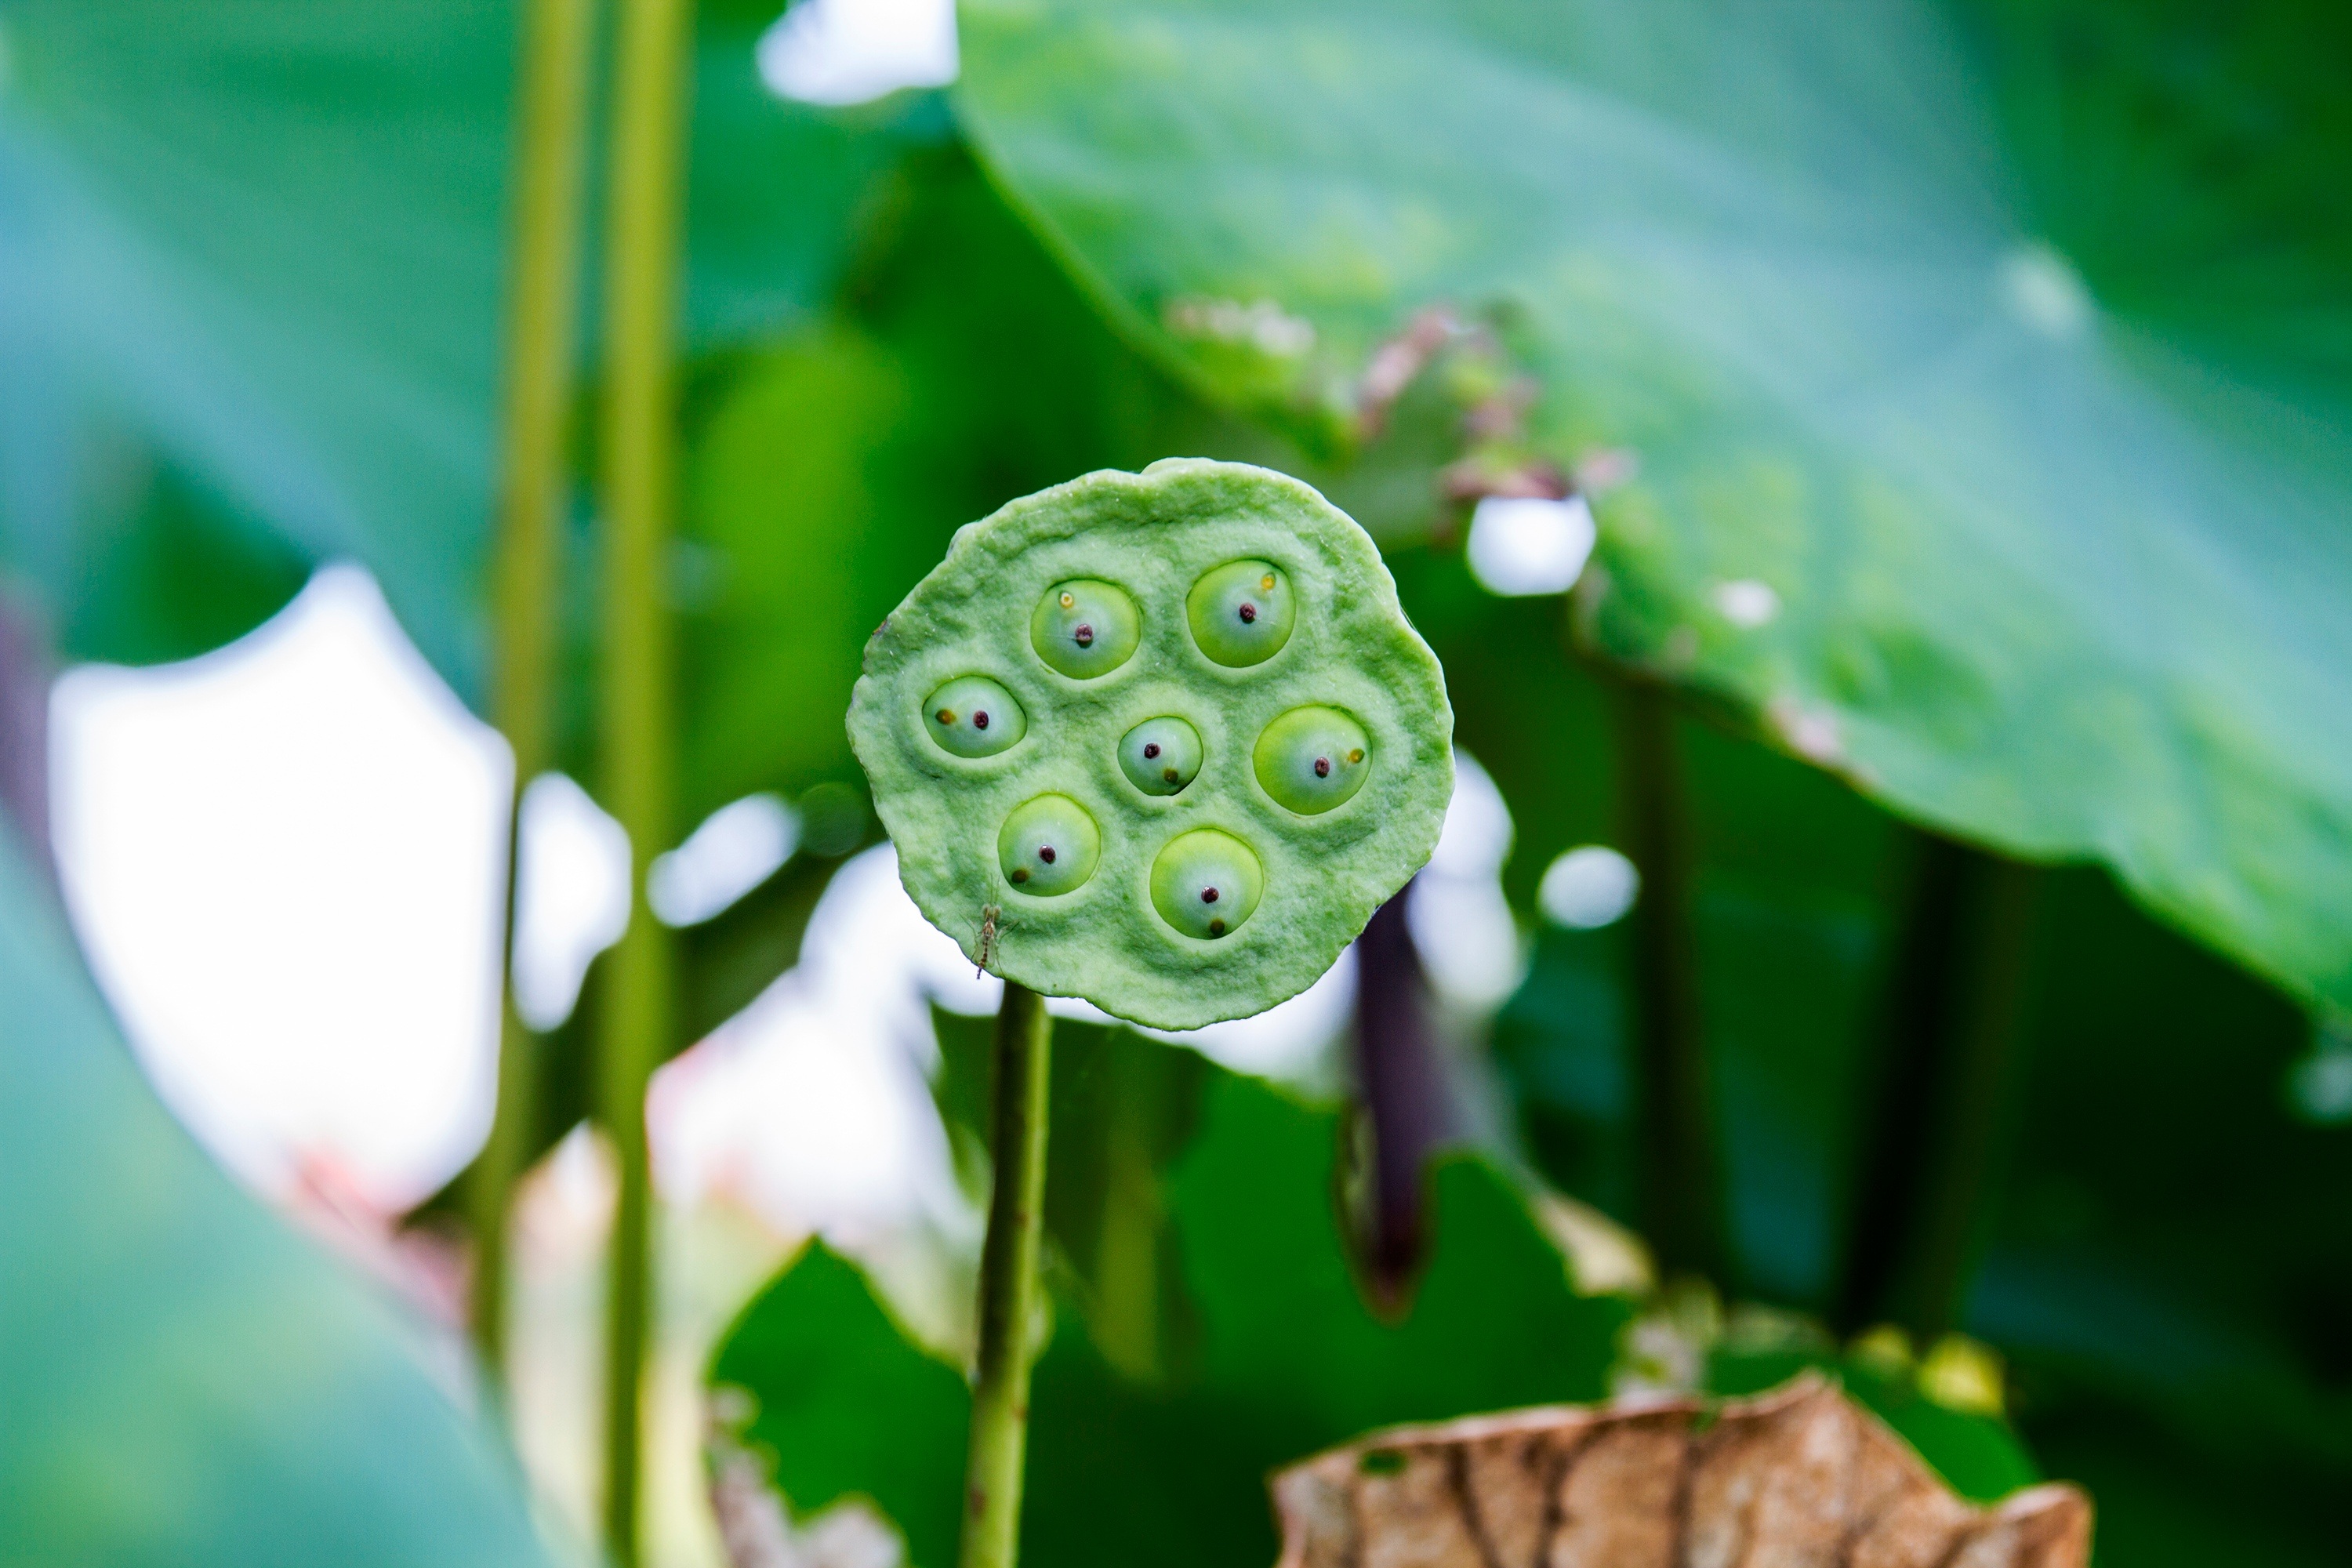
water, nature, plant, photography, leaf, flower, green, biology, botany, flora, close up, lotus, shower, macro photography, flowering plant, vegetable seeds, lotus beads, water wells, plant stem, land plant